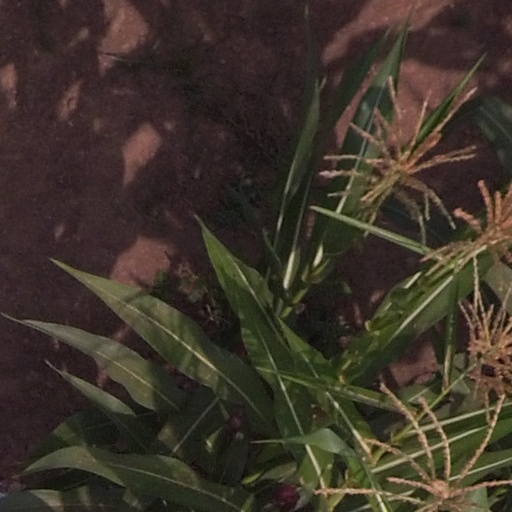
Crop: maize; corn